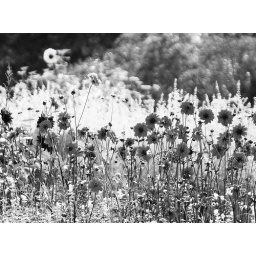
flowers in black and white